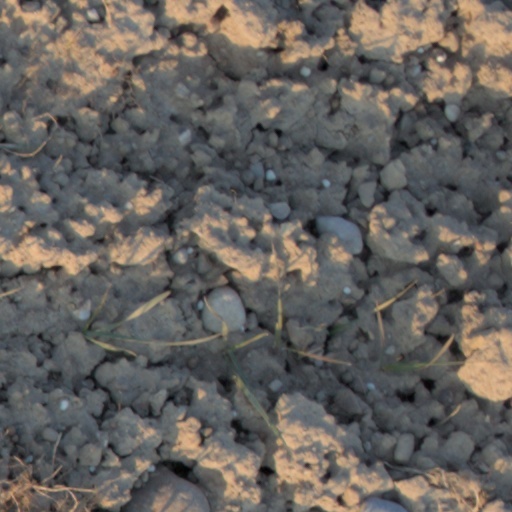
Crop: wheat